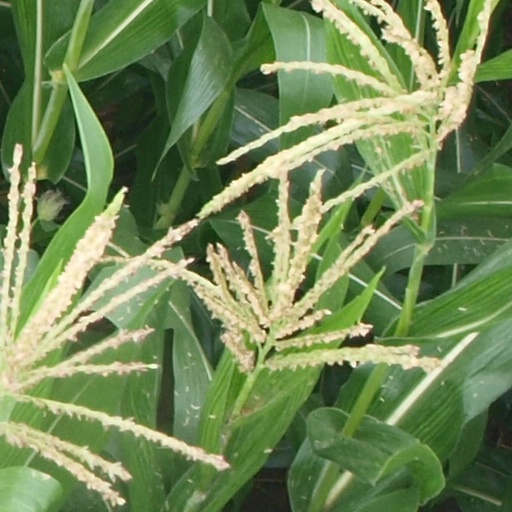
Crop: maize; corn